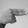
ASL letter: H